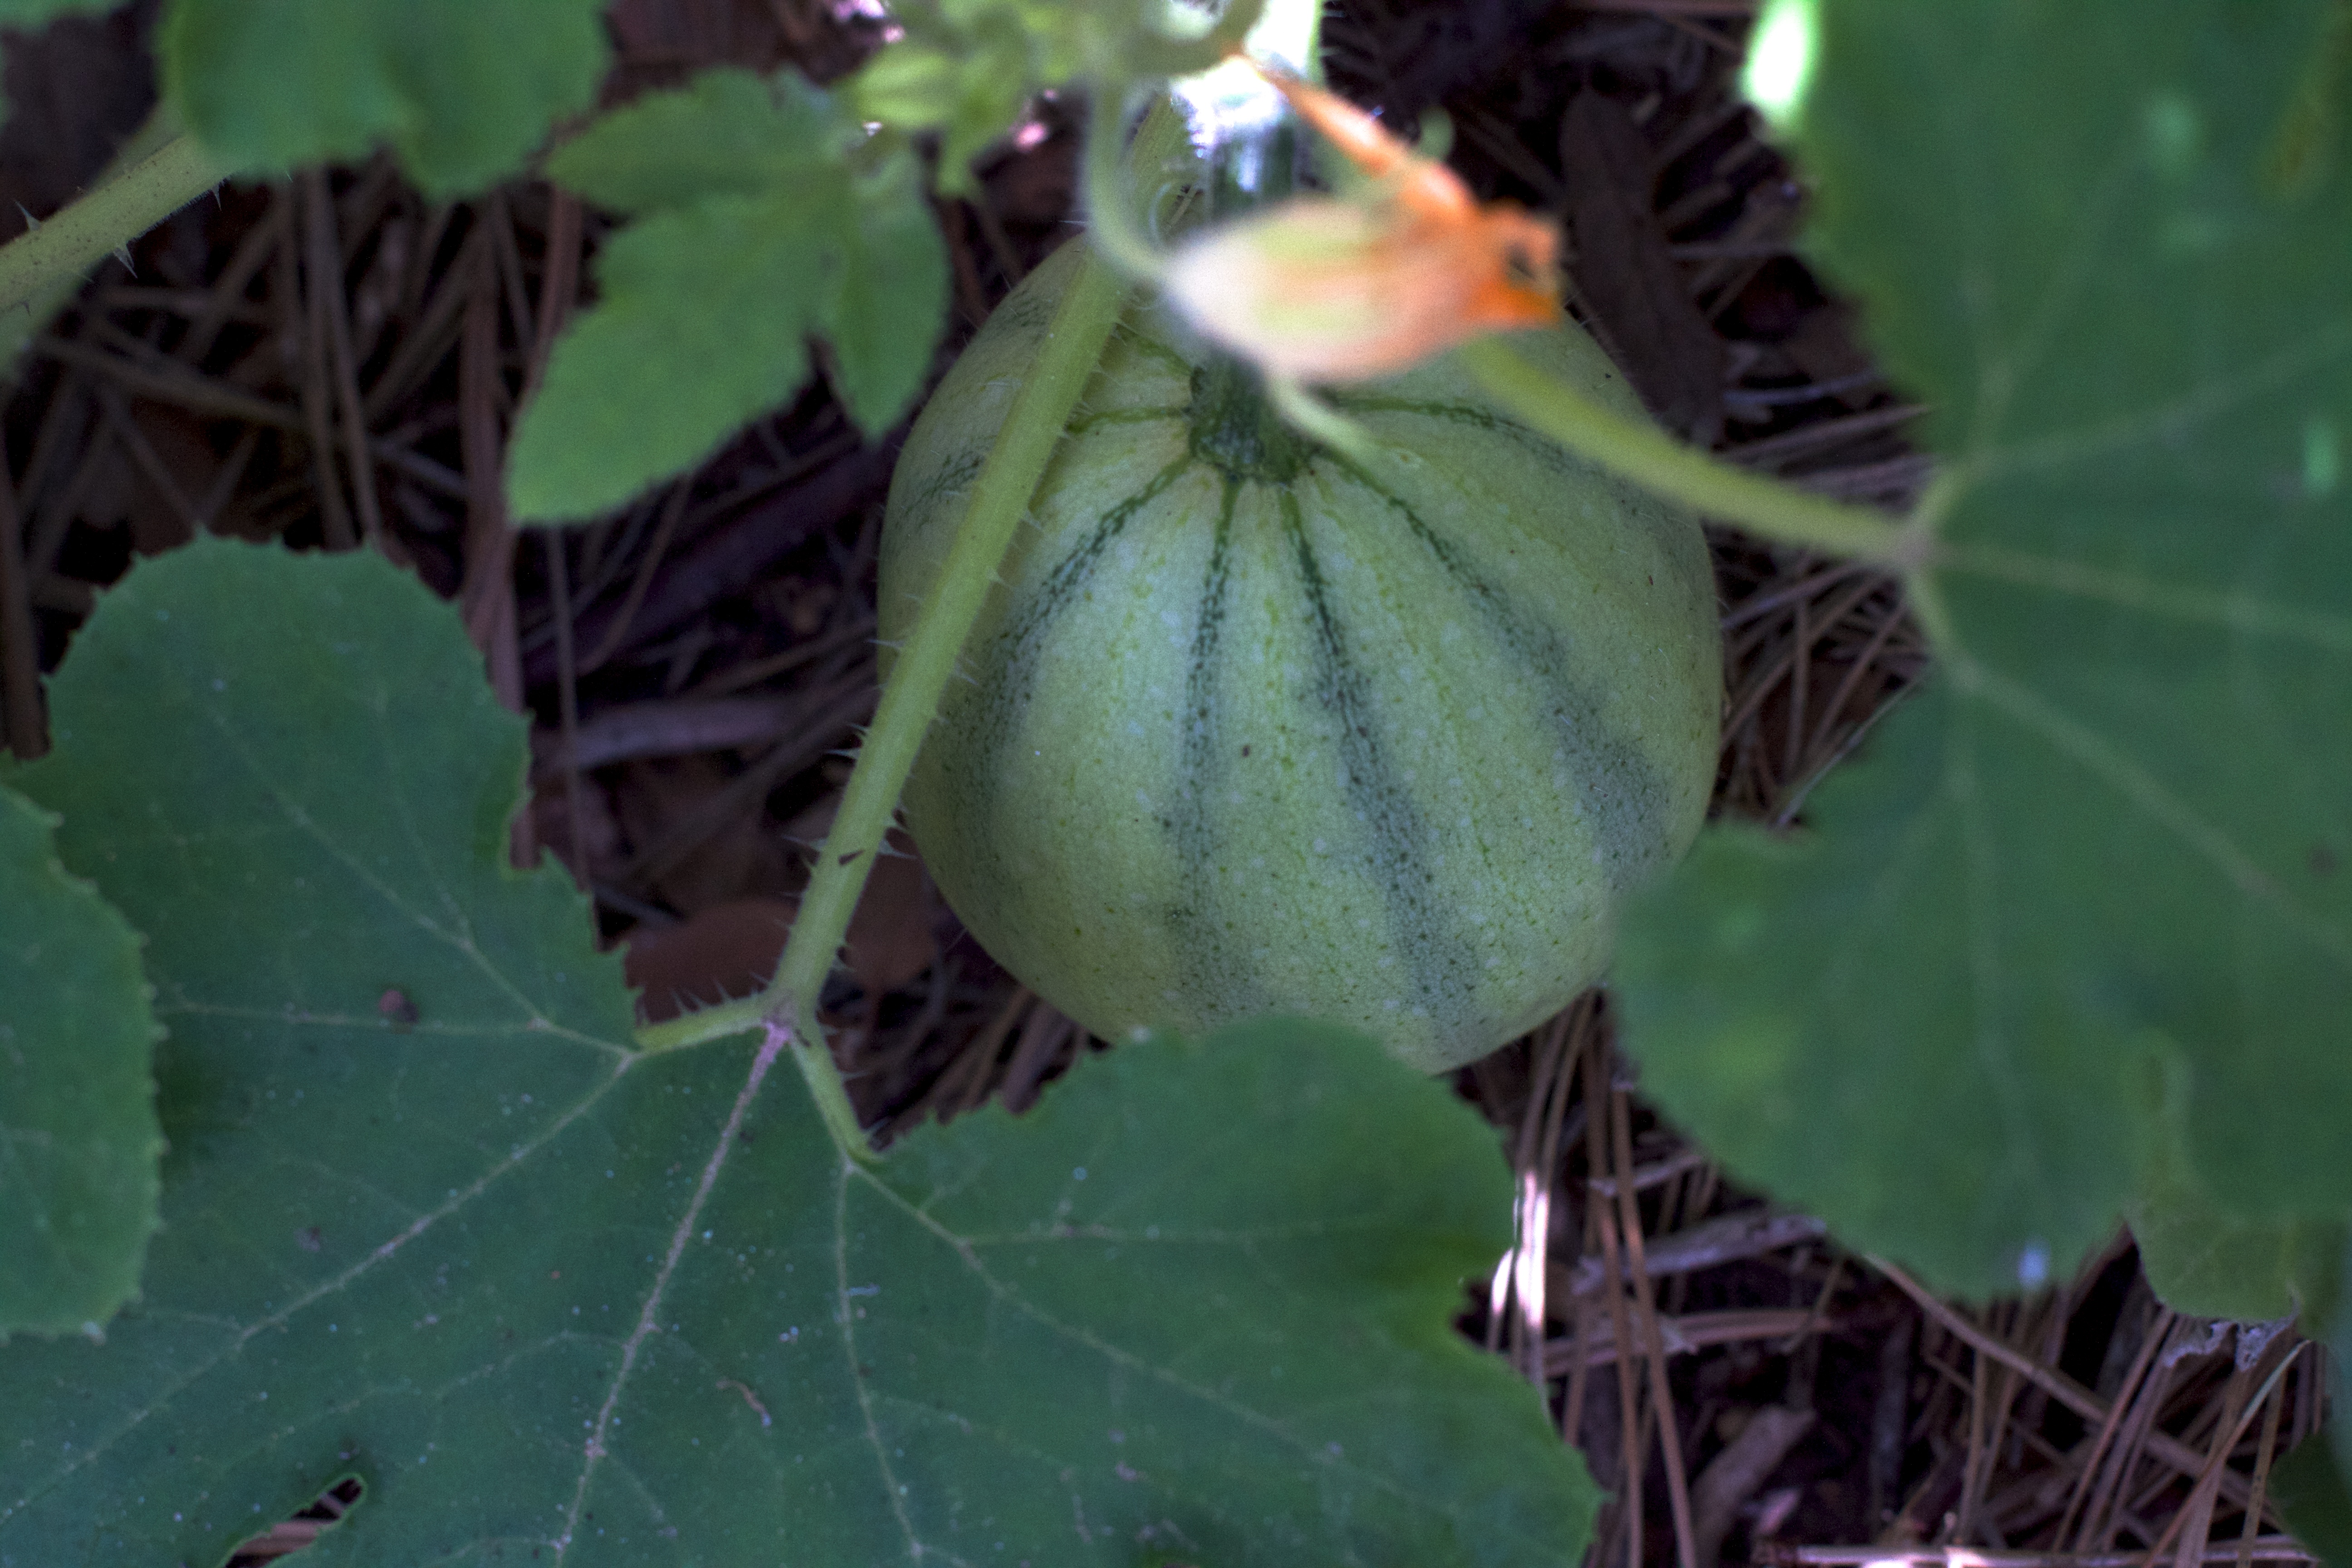
plant, leaf, flower, food, green, produce, botany, flora, gourd, cucurbita, flowering plant, land plant, cucumber gourd and melon family